Mansfield Park

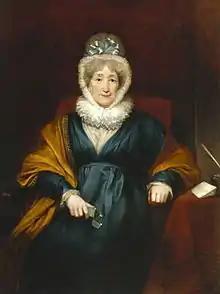
Hannah More, schoolteacher, abolitionist, member of the Evangelical Clapham Sect and philanthropist. Also a bestselling novelist, her writings, unlike Austen's, overtly promoted Christian faith and values.

Returning unexpectedly from his plantations in Antigua, Sir Thomas Bertram discovers the young people rehearsing a production of Elizabeth Inchbald's "Lovers' Vows" (adapted from the German August von Kotzebue). Scandalized, he halts the play and burns the rehearsal scripts. Fanny Price is astonished that the play was ever thought appropriate, and considers the two leading female roles as "totally improper for home representation—the situation of one, and the language of the other so unfit to be expressed by any woman of modesty".